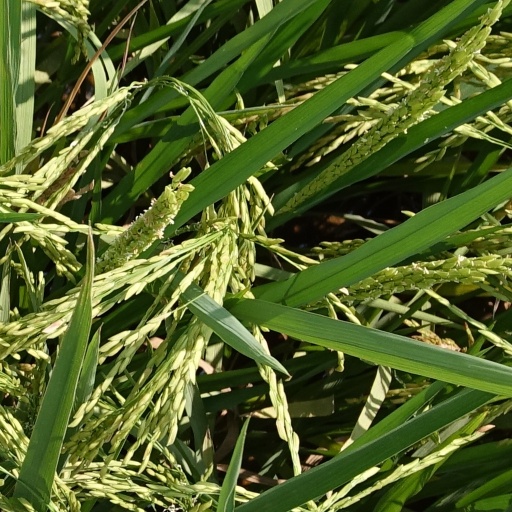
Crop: rice